Little Bear (film)

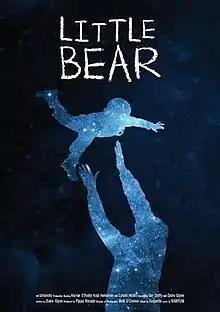
Official promotional poster

Little Bear is a short drama film written by Daire Glynn and directed by both Daire Glynn and Ger Duffy. The film was produced by Felipa Robertson with U2's the Edge featuring as one of the film's Executive Producers. Ivor Noyek designed the artwork for one of the film's promotional posters. The score for the film was written by Irish multi-instrumentalist, Ruairi Lynch (a.k.a. Bantum)